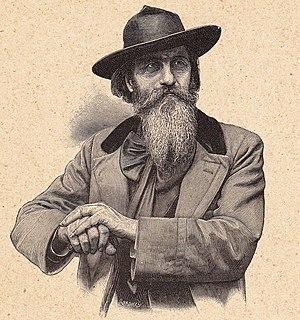
Amilcare Cipriani, né à Porto d'Anzio dans la province de Rome le 18 octobre 1843 et mort à Paris le 2 mai 1918, est un patriote italien puis militant anarchiste.